Geography of Curaçao

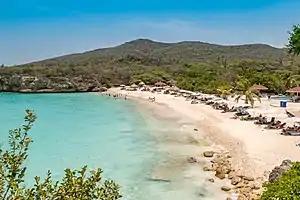
Grote Knip Beach

Curaçao has a large number of beaches. Most are on the south side of the island. The best known are: